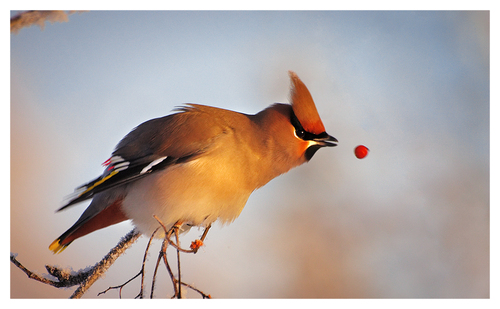
this bird has a very unique set of colors with a distinct head with a mohawk of feathers on the top of the head.
small bird with white wing bars and a yellow tipped tail, has a rust orange crown and black eyebrow.
this is a bird with a white belly, orange head and a black eyebrow.
a white colored bird with spiked hair on its crown
this bird has a orange brown color all over it's body except a black line in its eyebrow and a white belly.
this bird is orange, brown, red and black with a red crest on it's head.
this bird has wings that are brown and has a white belly
this bird has white colors on his belly, and tan on its back with red and orange around its head
this particular bird has a belly that is tan and orange
this bird has wings that are brown and has a yellow body
Species: Bohemian Waxwing